Kayleigh McEnany

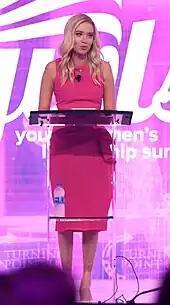
McEnany in June 2021

On March 2, 2021, McEnany joined Fox News as an on-air contributor. She was later named co-host of "Outnumbered", alongside Harris Faulkner and Emily Compagno.